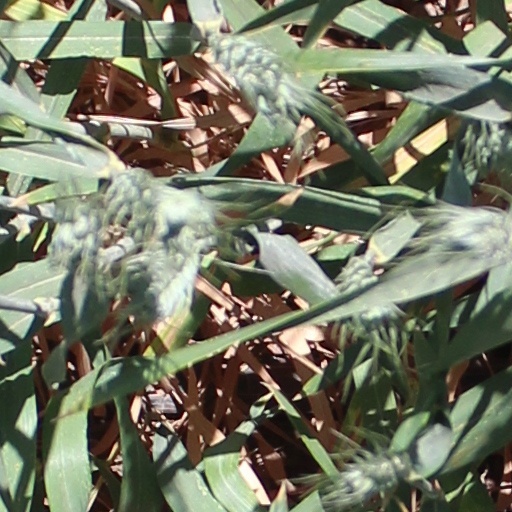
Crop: wheat